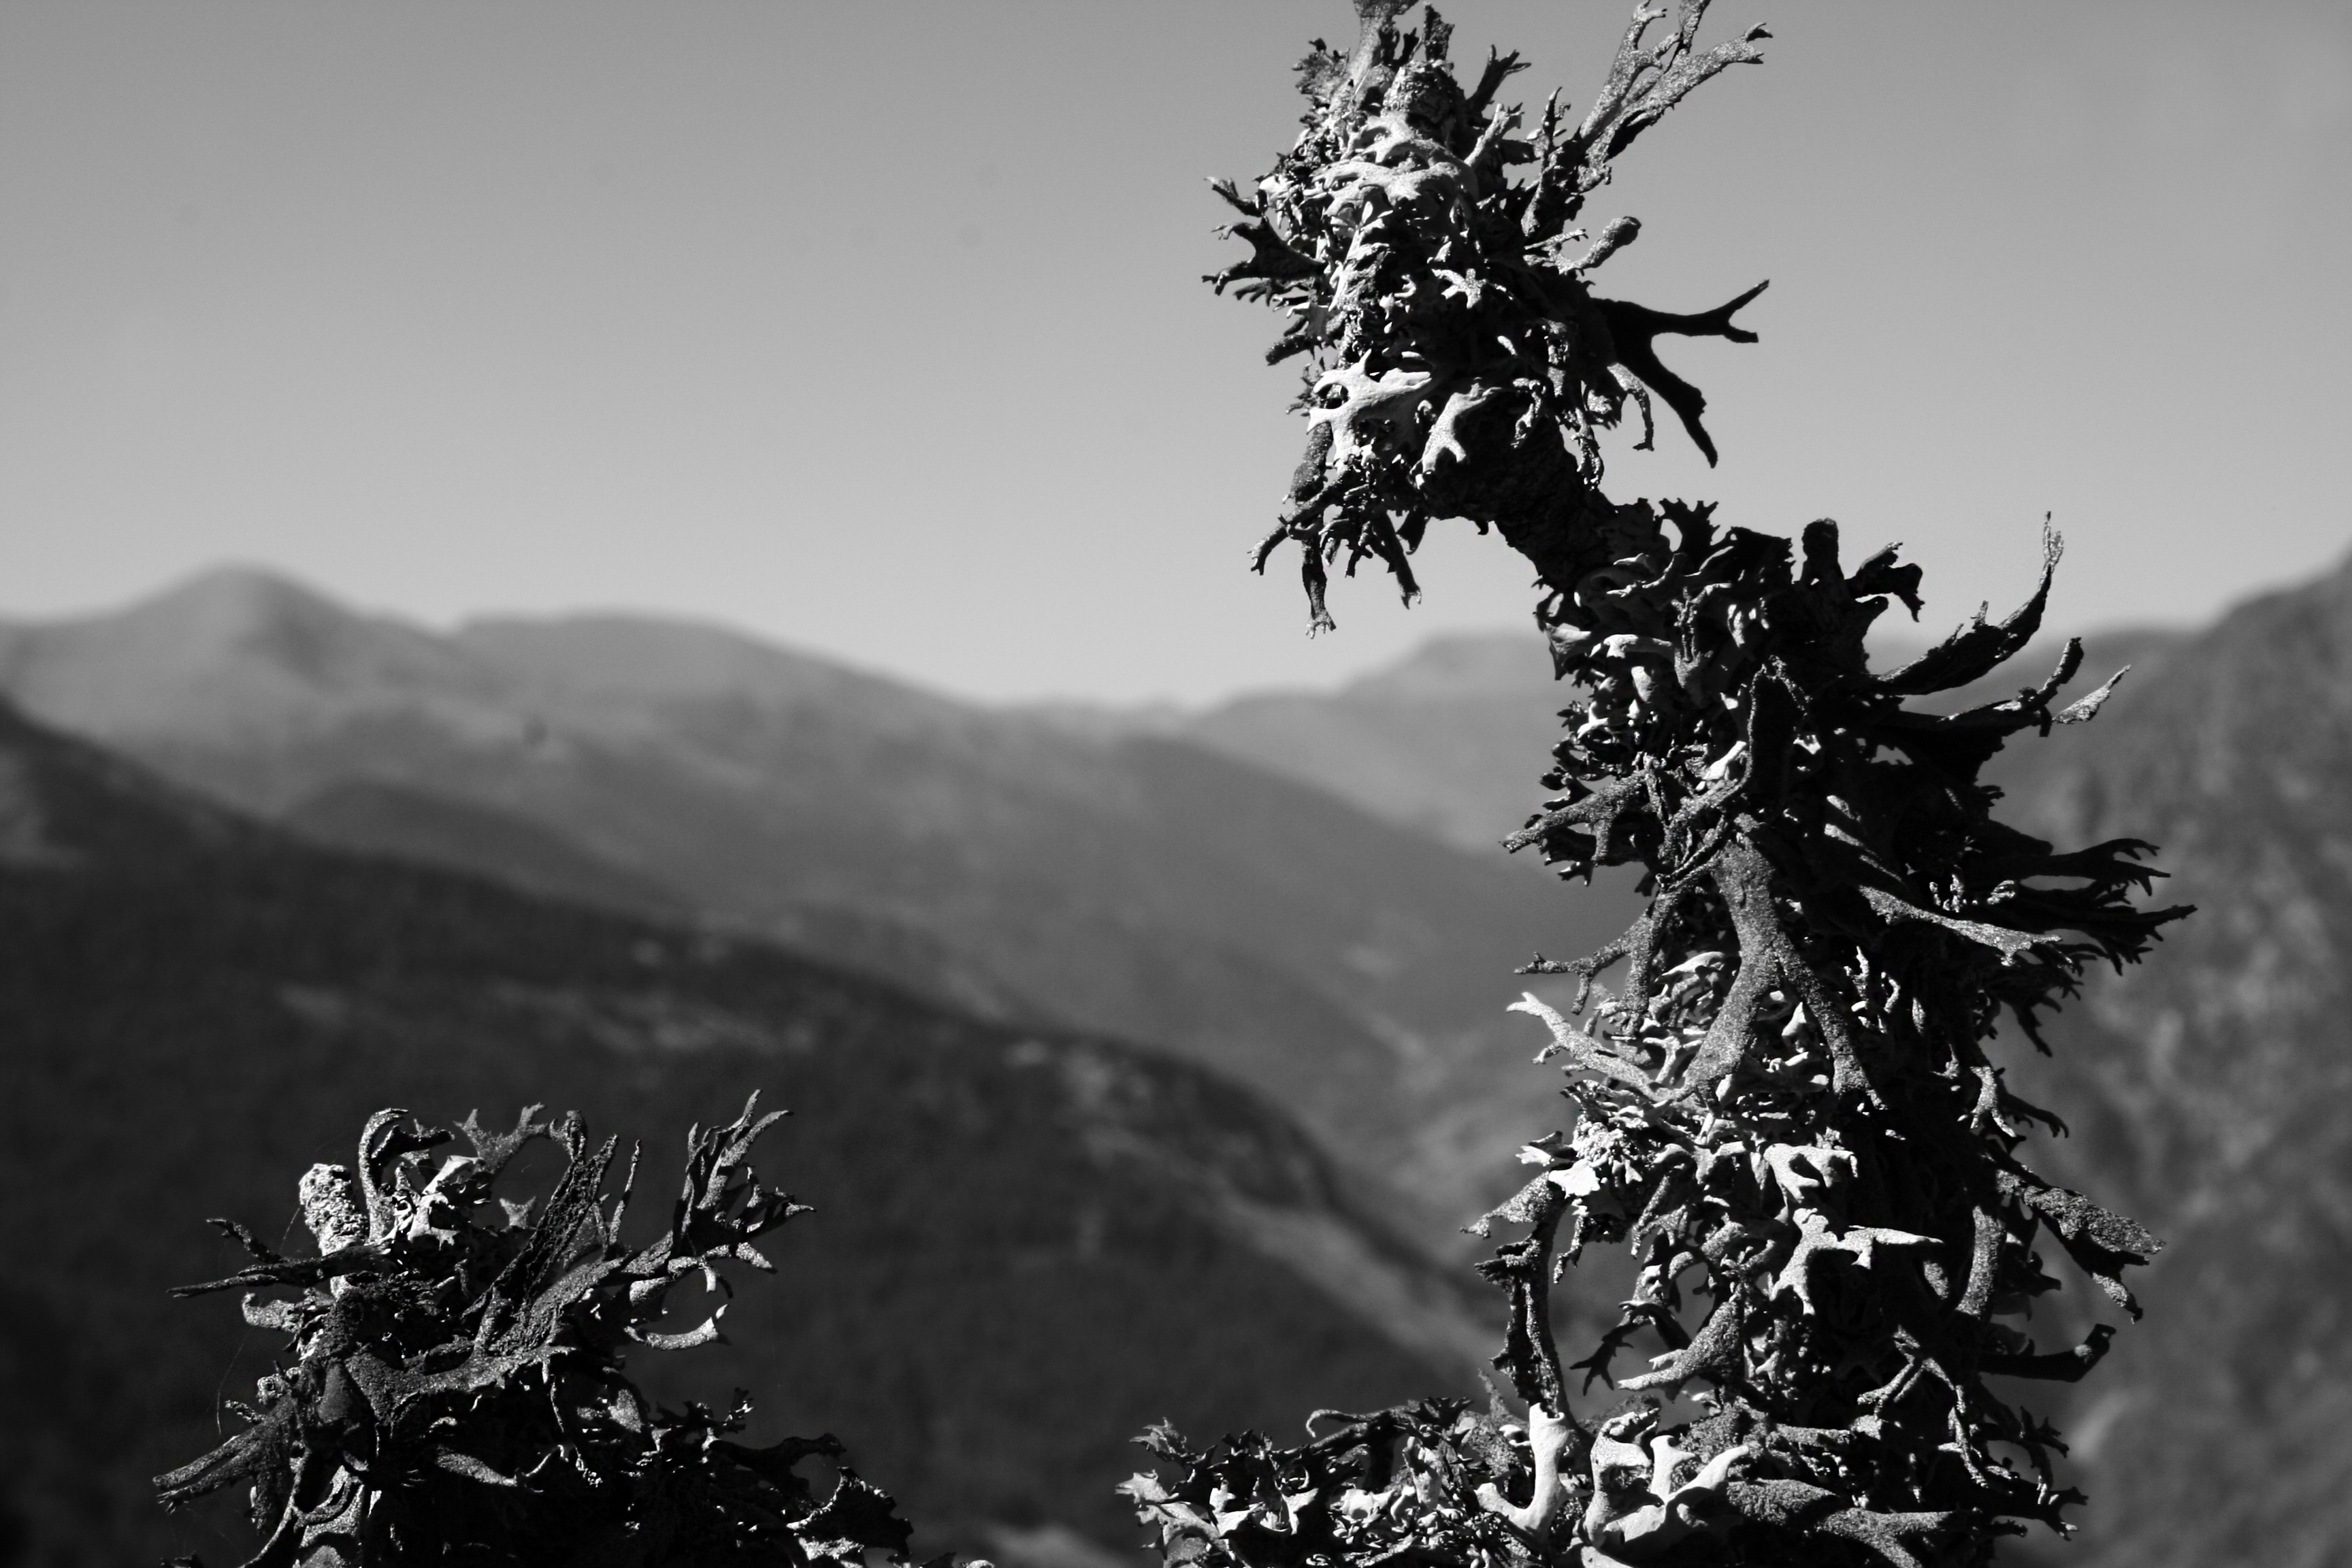
landscape, tree, nature, forest, outdoor, branch, mountain, snow, winter, black and white, plant, photography, leaf, flower, natural, weather, darkness, monochrome, fir, flora, season, summit, plants, spruce, tundra, monochrome photography, atmospheric phenomenon, woody plant, mountainous landforms